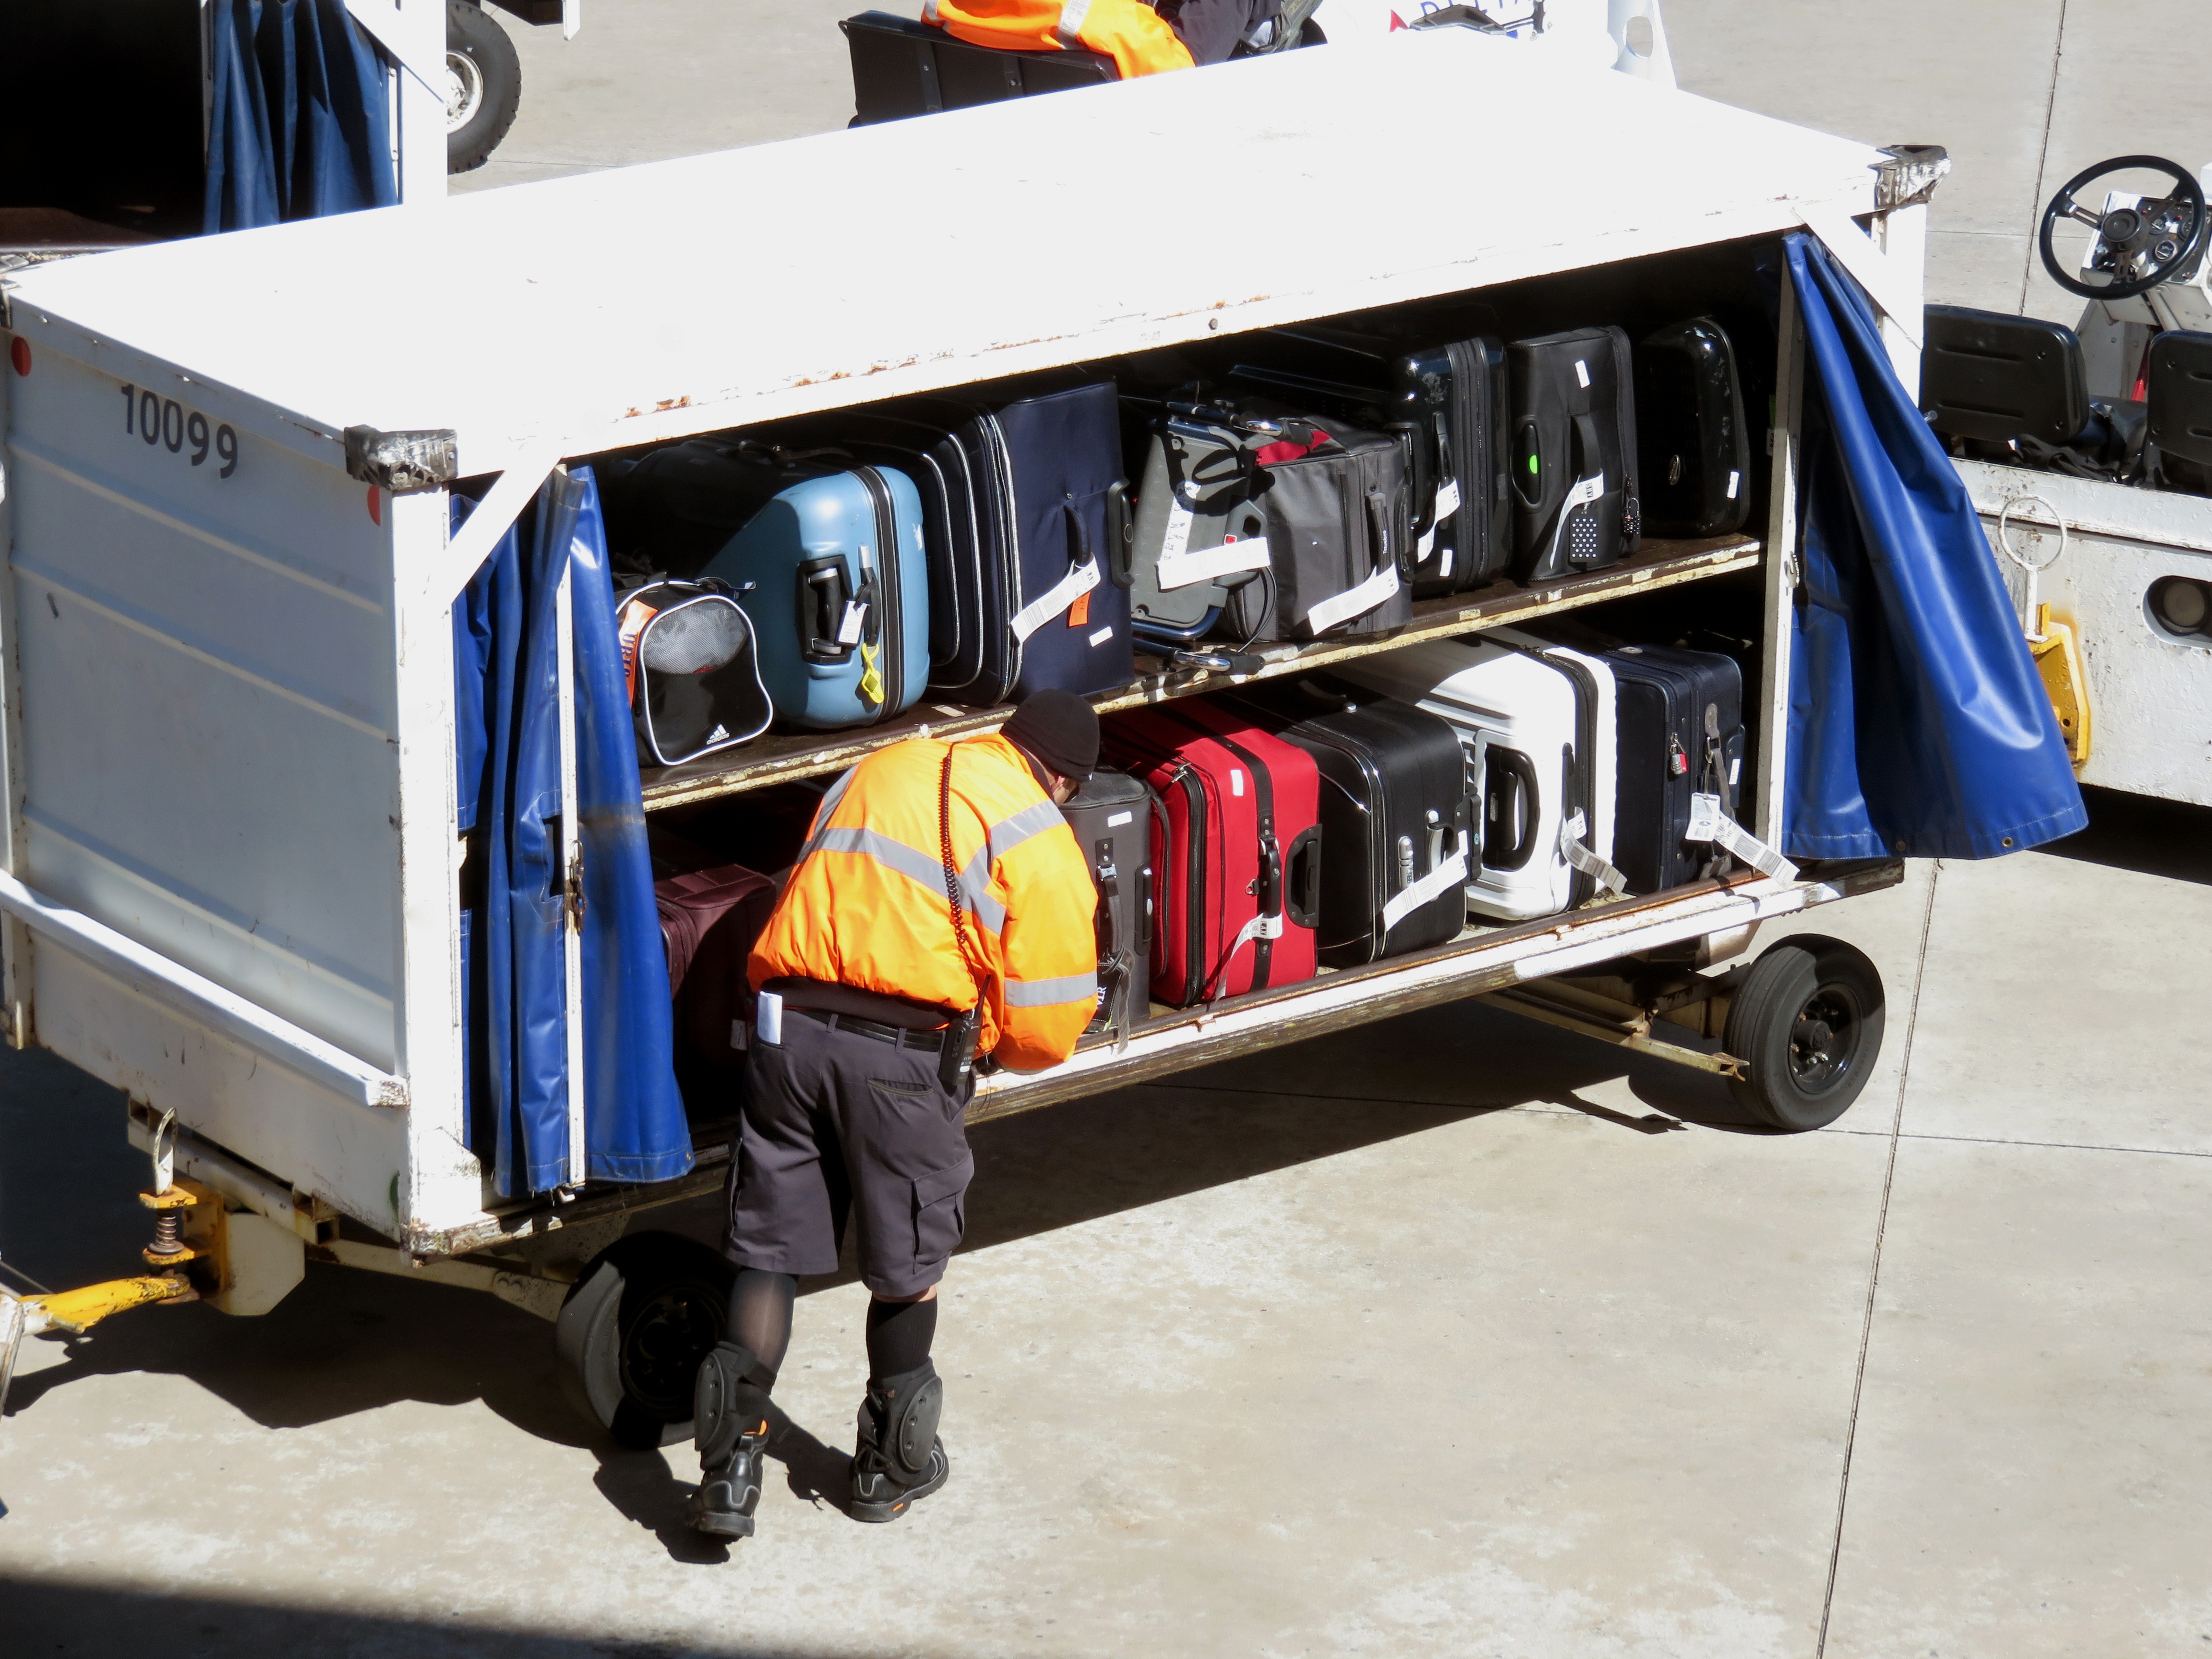
work, car, cart, airport, vacation, travel, transport, vehicle, airline, journey, flight, holiday, traveler, trip, luggage, departure, suitcase, baggage, handler, ground crew